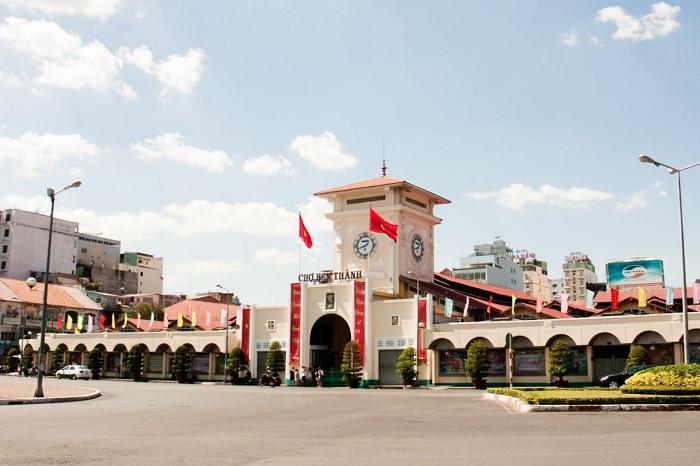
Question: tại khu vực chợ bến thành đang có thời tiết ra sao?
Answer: tại khu vực chợ bến thành trời đang nắng